Violins at the Ball

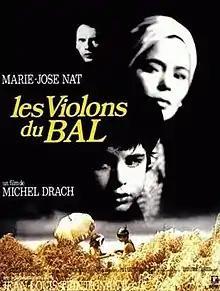
Film poster

Violins at the Ball is a 1974 French drama film directed by Michel Drach. It was entered into the 1974 Cannes Film Festival where Marie-José Nat won the award for Best Actress.